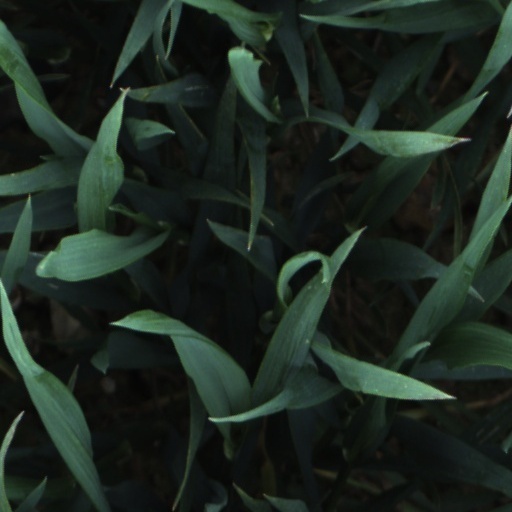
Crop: wheat